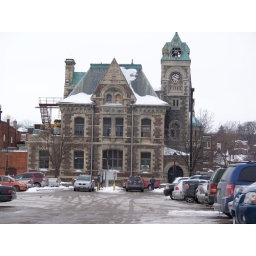
Old Post office building in Galt was built in 1886 (125 years old)